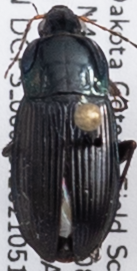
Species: Poecilus lucublandus
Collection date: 2021-05-11
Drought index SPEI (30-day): -0.204
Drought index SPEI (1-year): -2.09
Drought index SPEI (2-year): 0.256